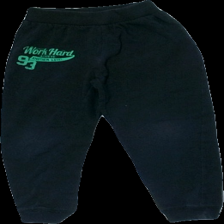
View: front
Type: Trousers
Category: Children
Brand: Skill
Colors: Black, Green
Material: 51% cotton, 49% polyester
Pattern: Other
Cut: Regular
Size: 110
Damage: twisted seams
Price range: <50
Recommended usage: Export